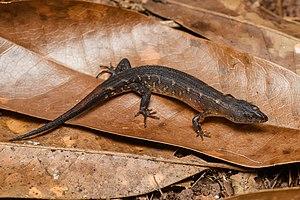
Tropidophorus thai est une espèce de sauriens de la famille des Scincidae.